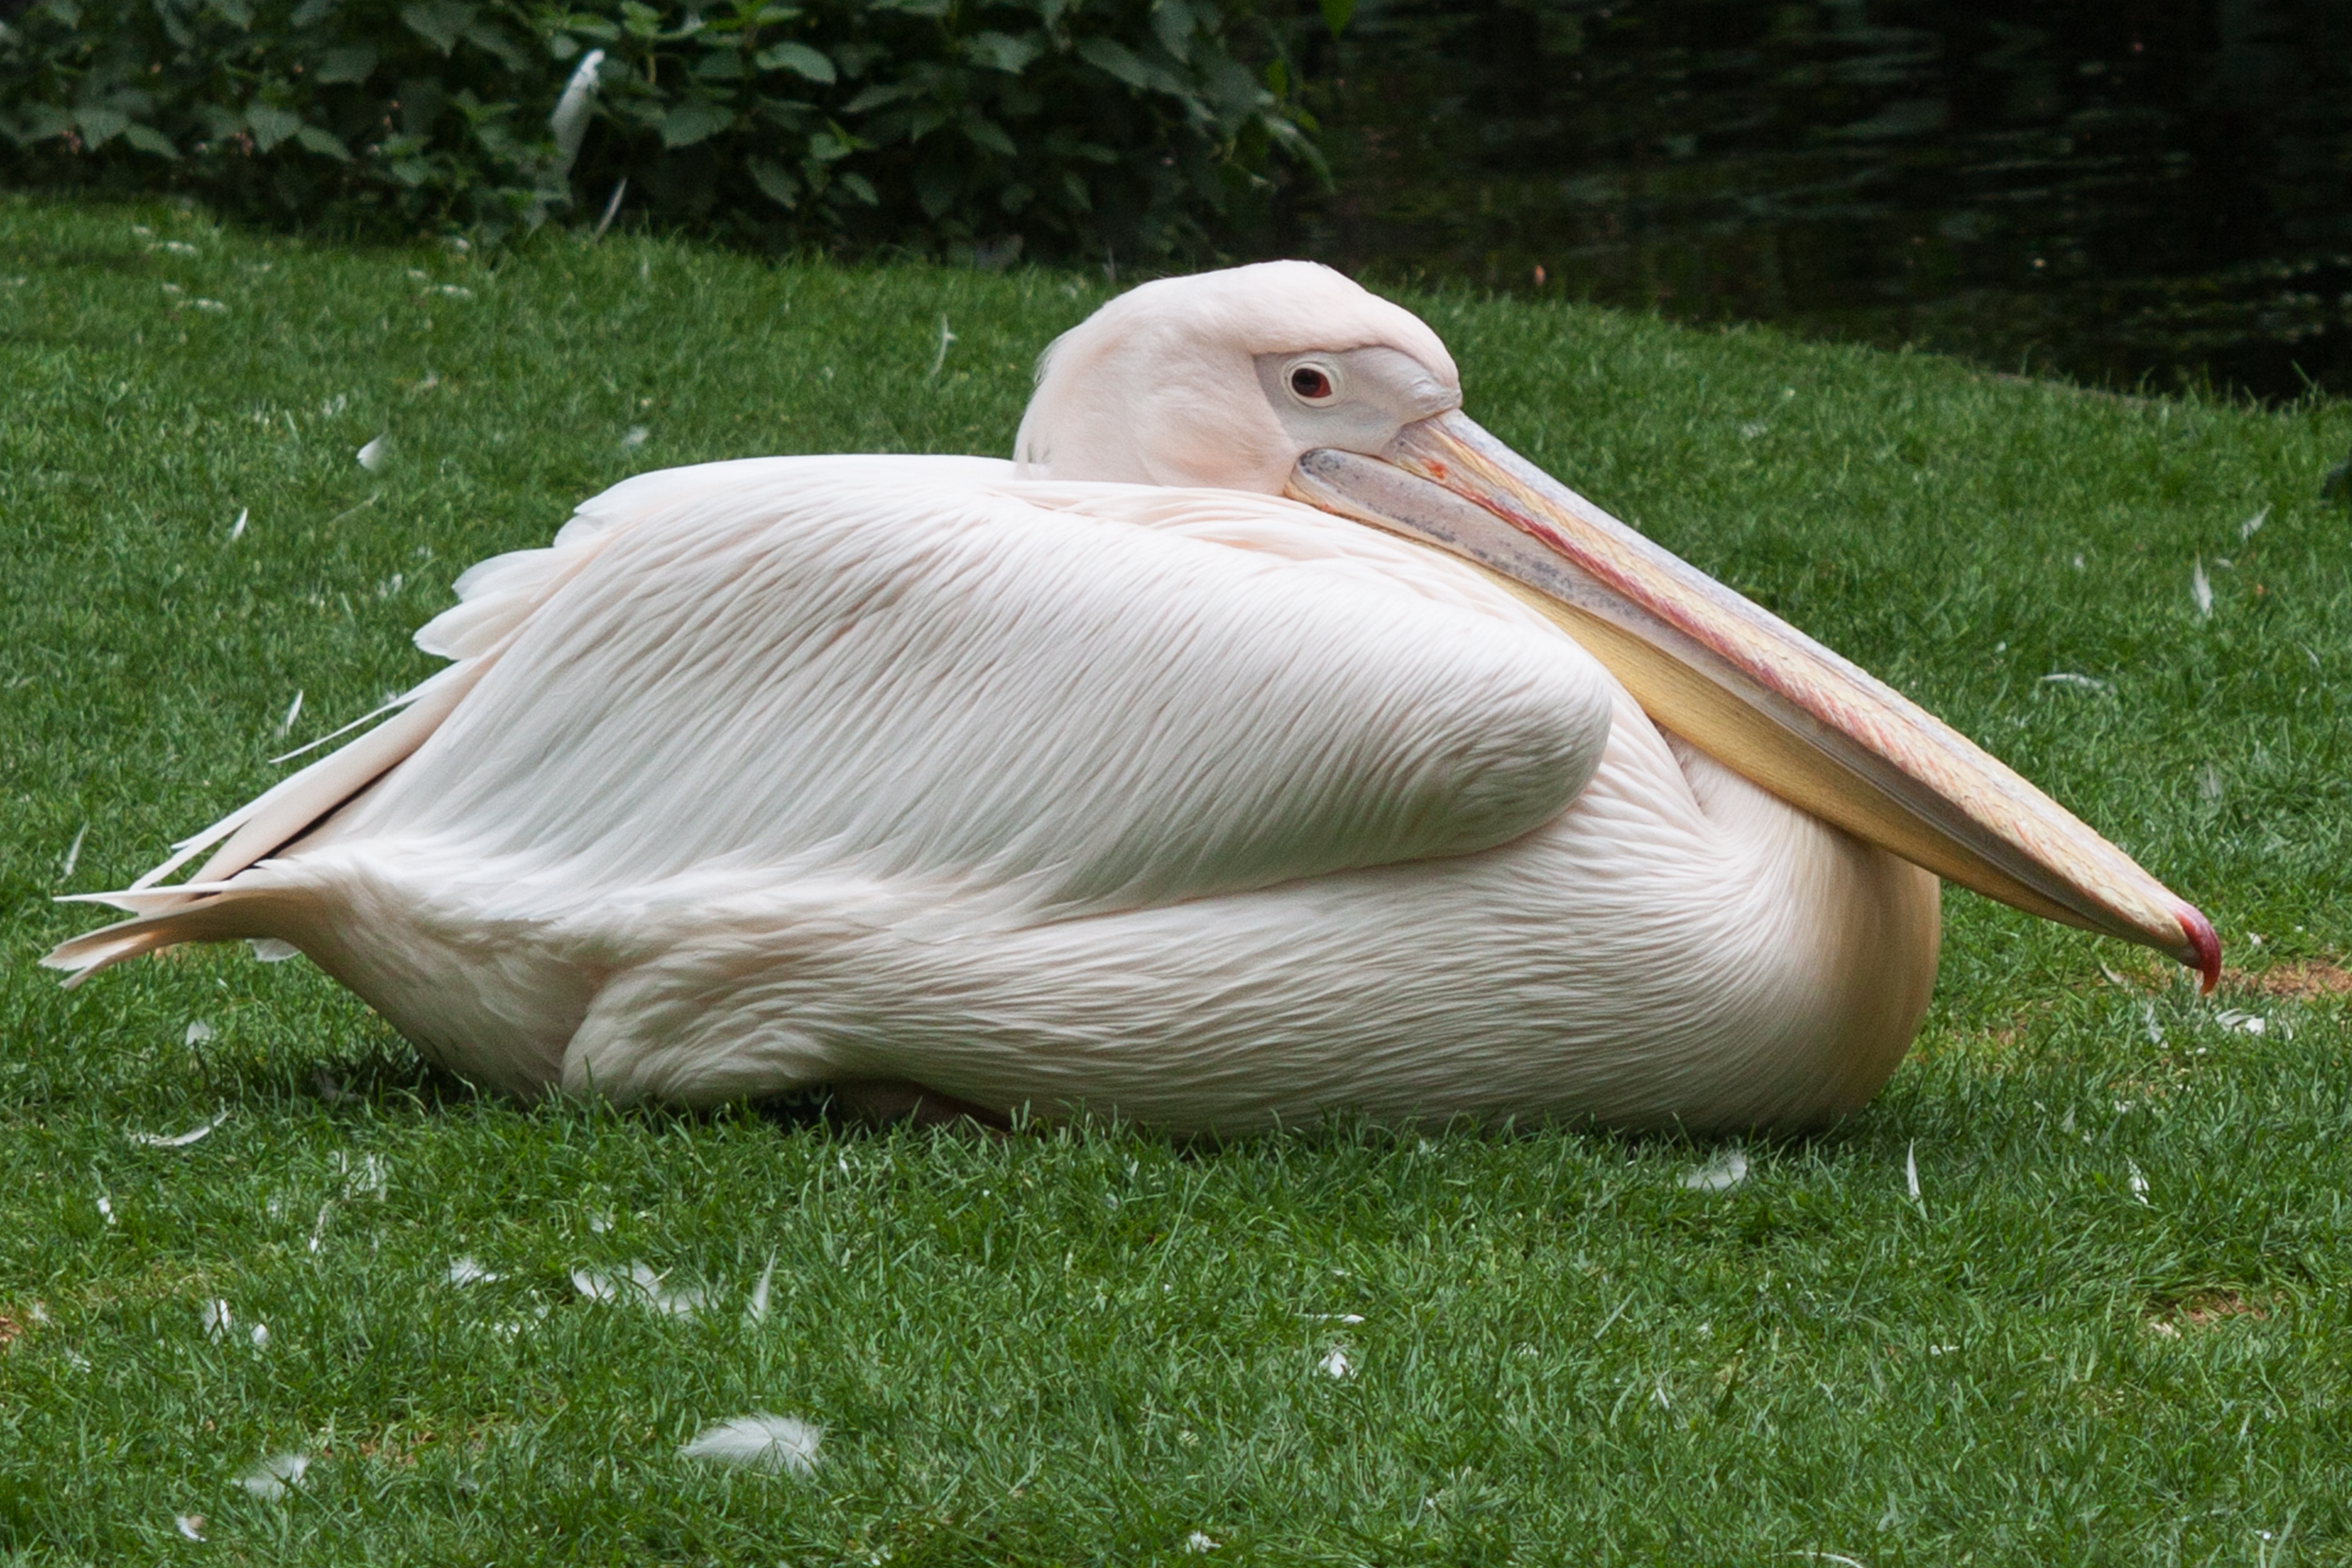
bird, wing, meadow, pelican, seabird, zoo, beak, sitting, fauna, vertebrate, large, bill, pelikan, water bird, pelecaniformes